Morgan Fairchild

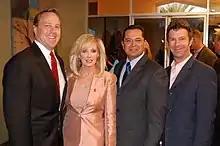
Fairchild at the Desert AIDS Project in 2009

For many years, she has been an activist for social causes including AIDS and environmentalism.